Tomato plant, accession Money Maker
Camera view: tilt-top (135 deg); turntable rotation: 120 degrees
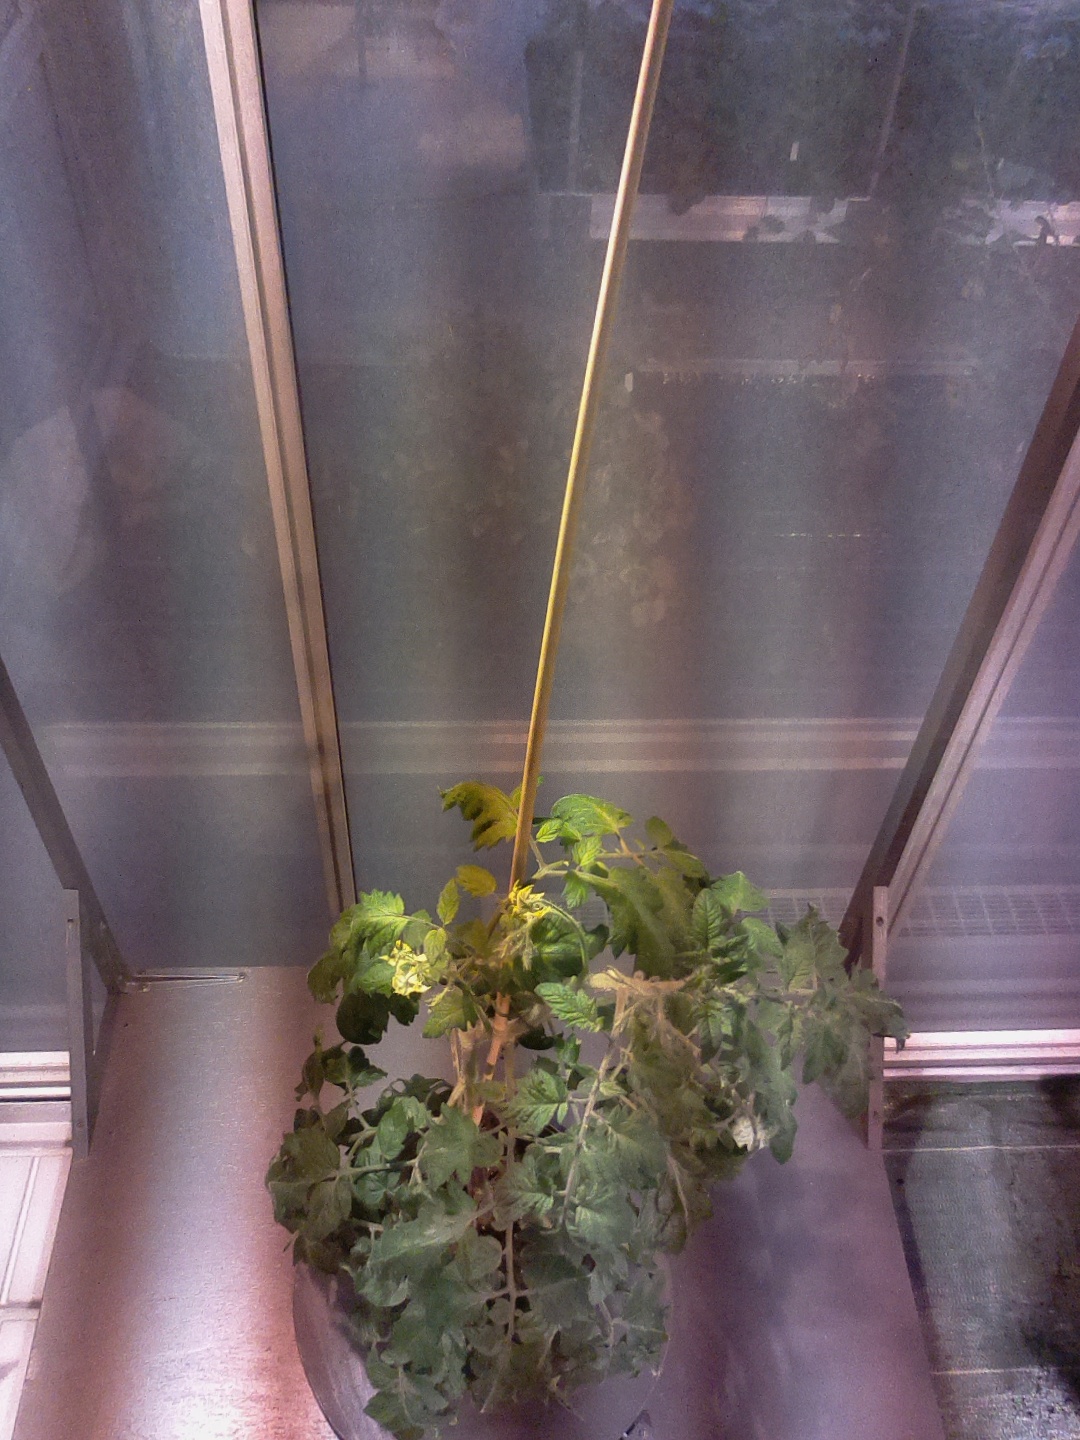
BBCH growth stage 68: Full flowering, 80%-90% of flowers open, more petals falling